Bass Hill

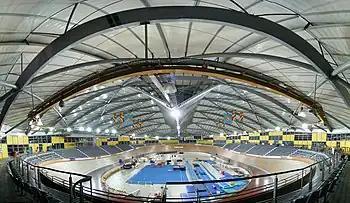
Dunc Gray Velodrome

Bass Hill has three schools, Bass Hill Public School for years K-6, George Bass School for students with special needs and Bass High School for years 7–12.